Strange Weather (film)

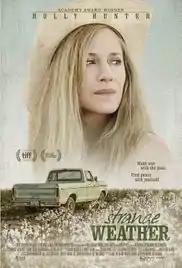
Film poster

Strange Weather is a 2016 American drama film written and directed by Katherine Dieckmann. It was screened in the Gala Presentations section at the 2016 Toronto International Film Festival. The film was released theatrically on July 28, 2017.